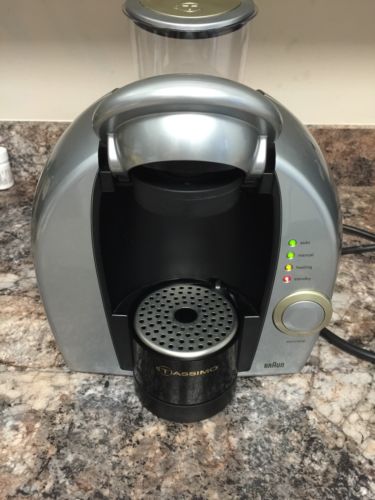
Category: coffee maker